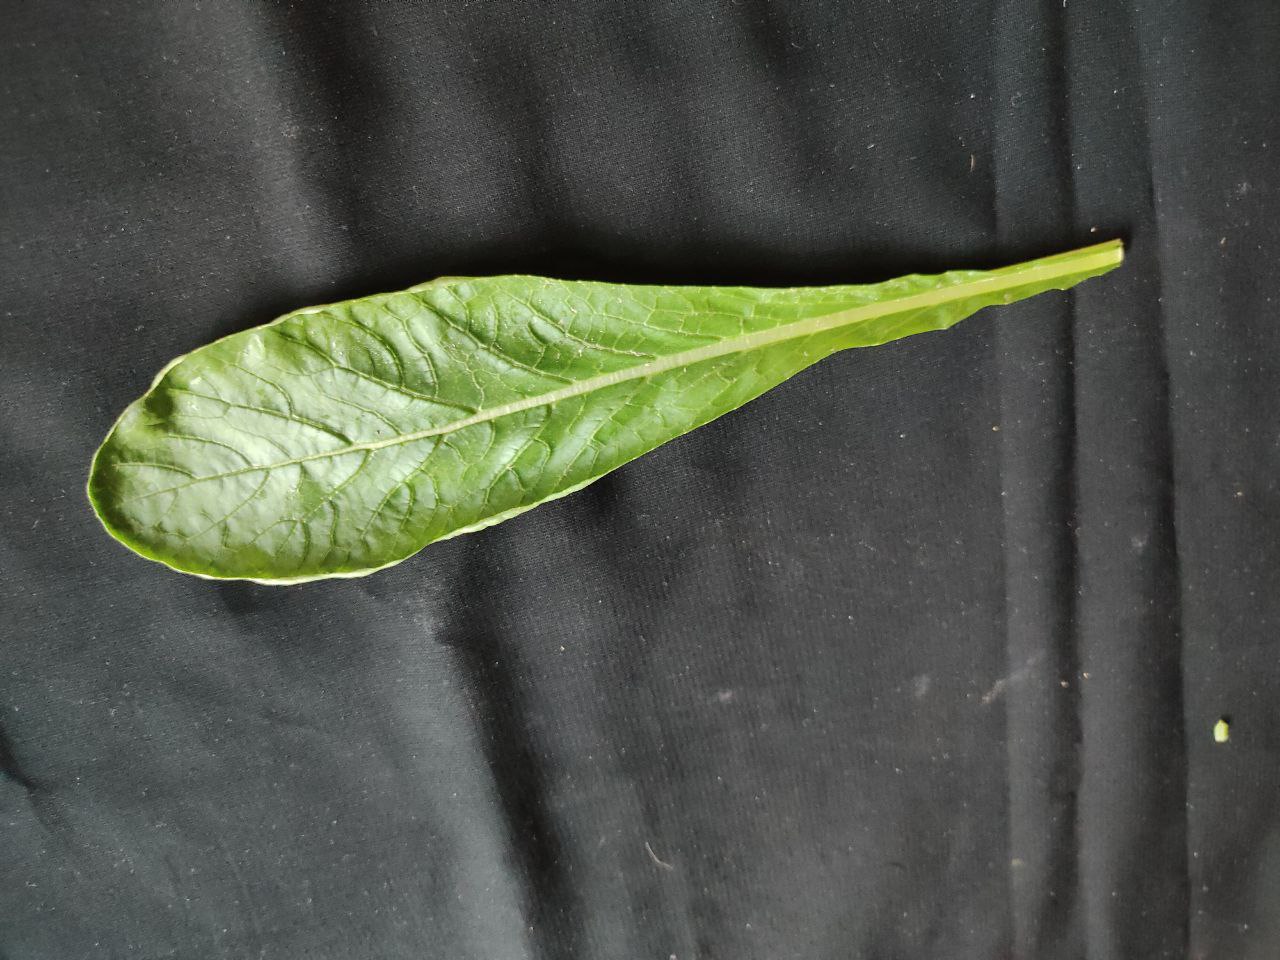
Label: Fresh leaf